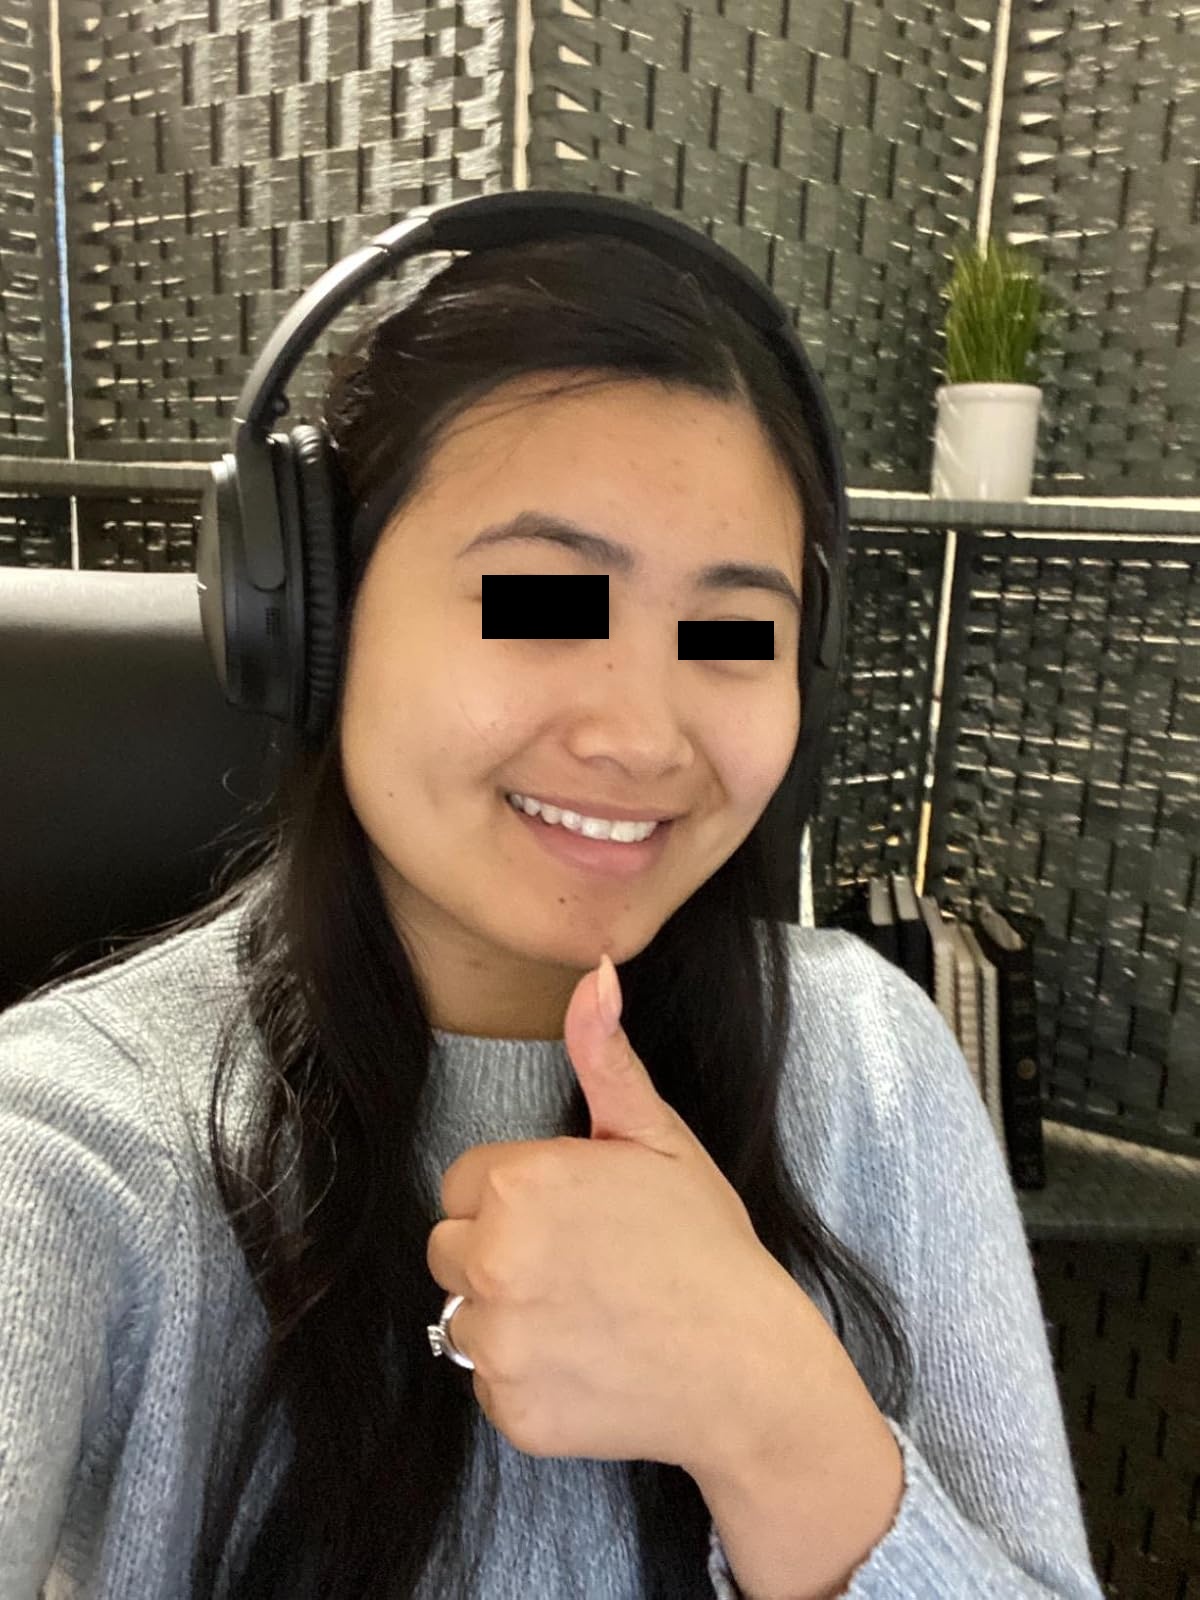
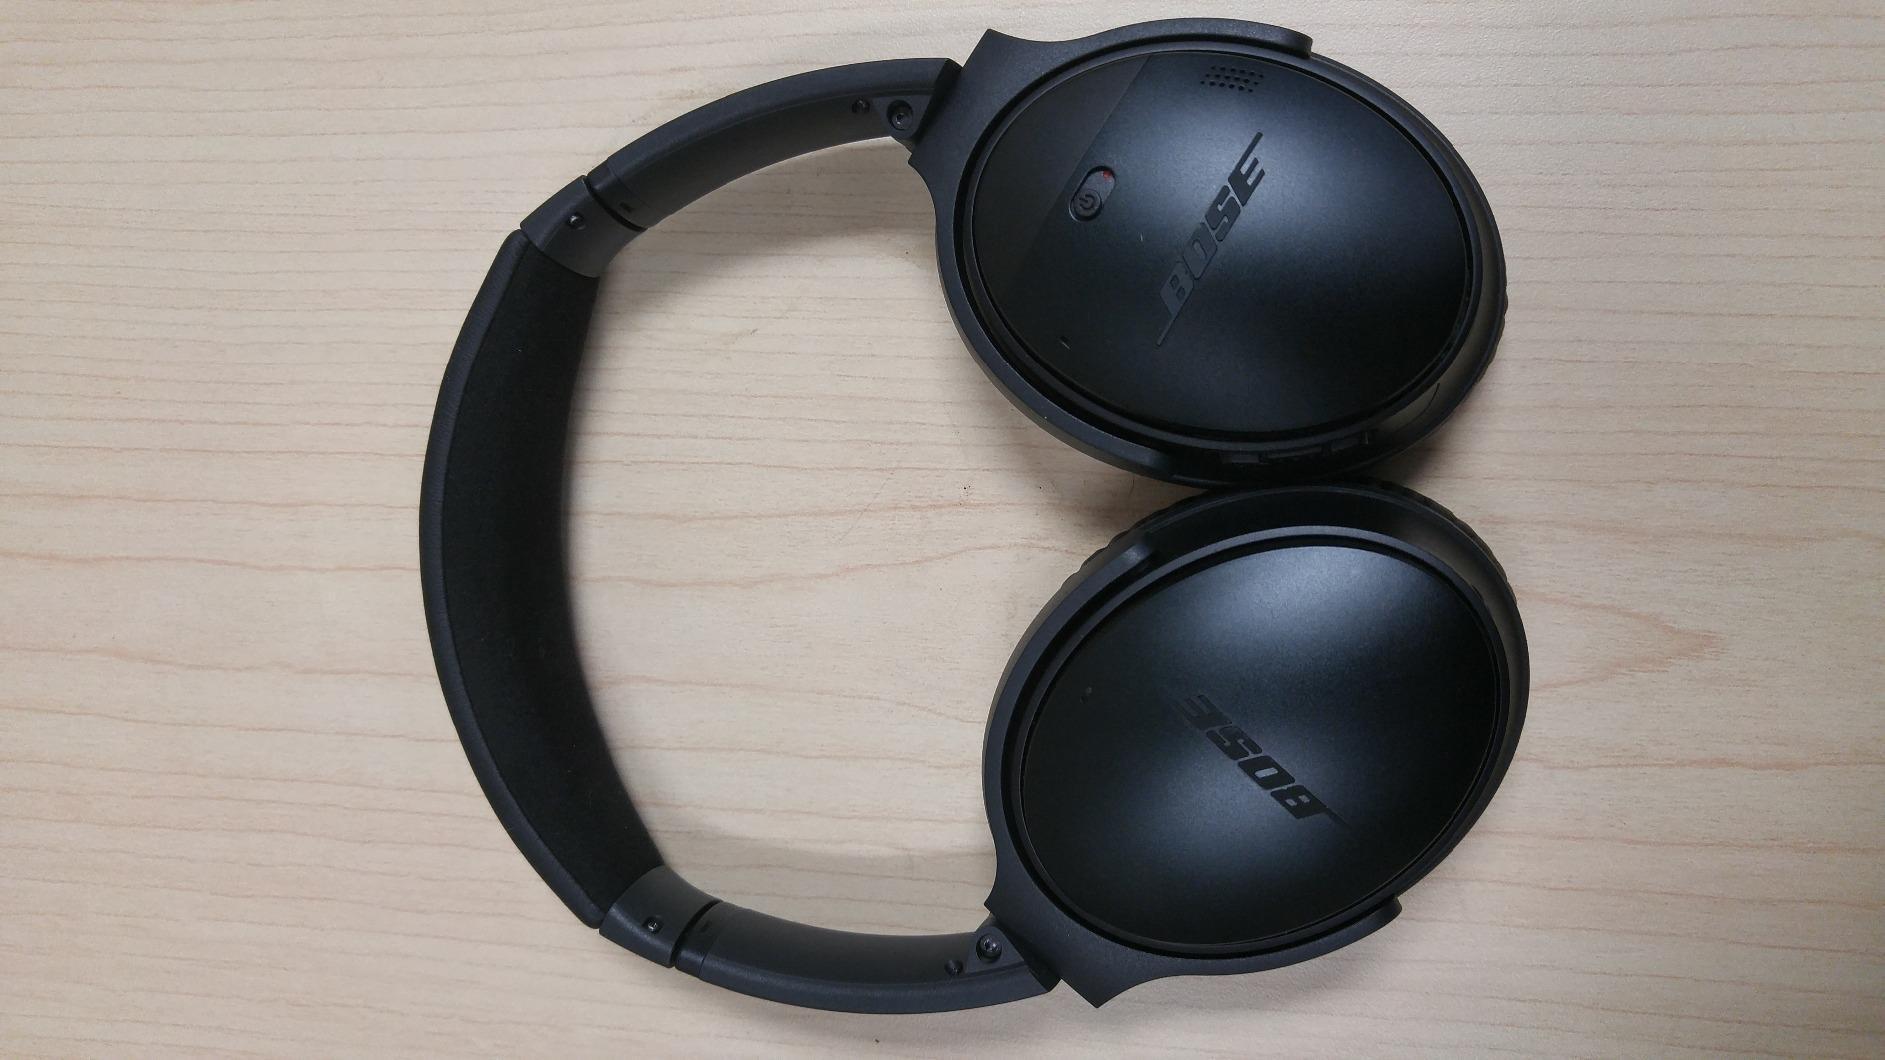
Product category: headphones
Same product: yes